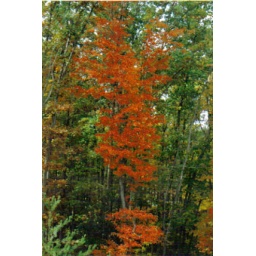
A tree near our house in Charlottesville in the fall